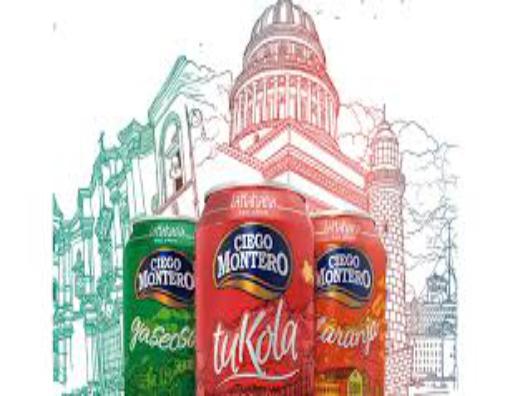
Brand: Ciego Montero
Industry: Food